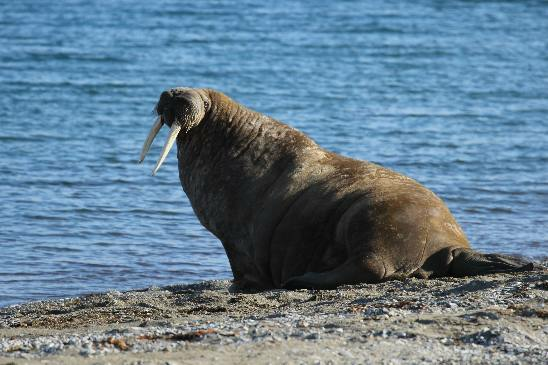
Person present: No